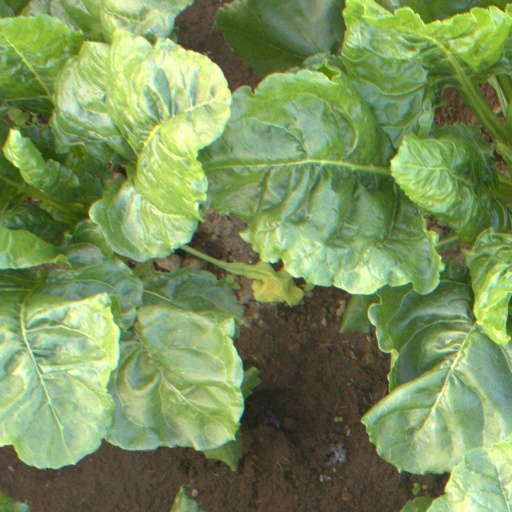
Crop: sugar beet